Beth Coleman

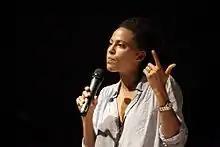
Beth Coleman

Beth Coleman (also known as M. Singe, DJ M. Singe, and DJ Singe) is an American female electronic music composer and academic in the field of new media studies. Her work has been featured in a variety of venues such as the Whitney Museum of American Art, MoMA PS1, Musée D'art Moderne Paris, and the Waag Society Amsterdam. From 2005 until 2011, she was a professor of Comparative Media Studies and Writing at Massachusetts Institute of Technology. Currently she is assistant professor, Department of English Language and Literature, University of Waterloo, Canada, and co-director of Waterloo's Critical Media Lab.